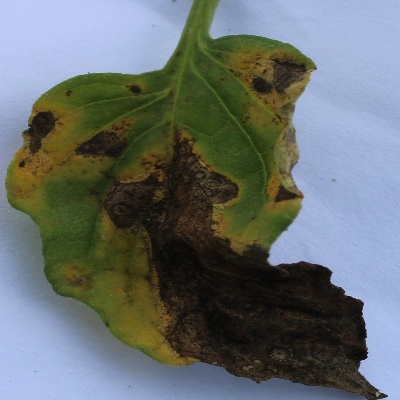
Crop: Tomato
Condition: verticulium wilt